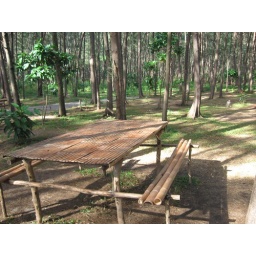
Beside the beach is a forest full of pine trees. Have a cool experience under these trees.